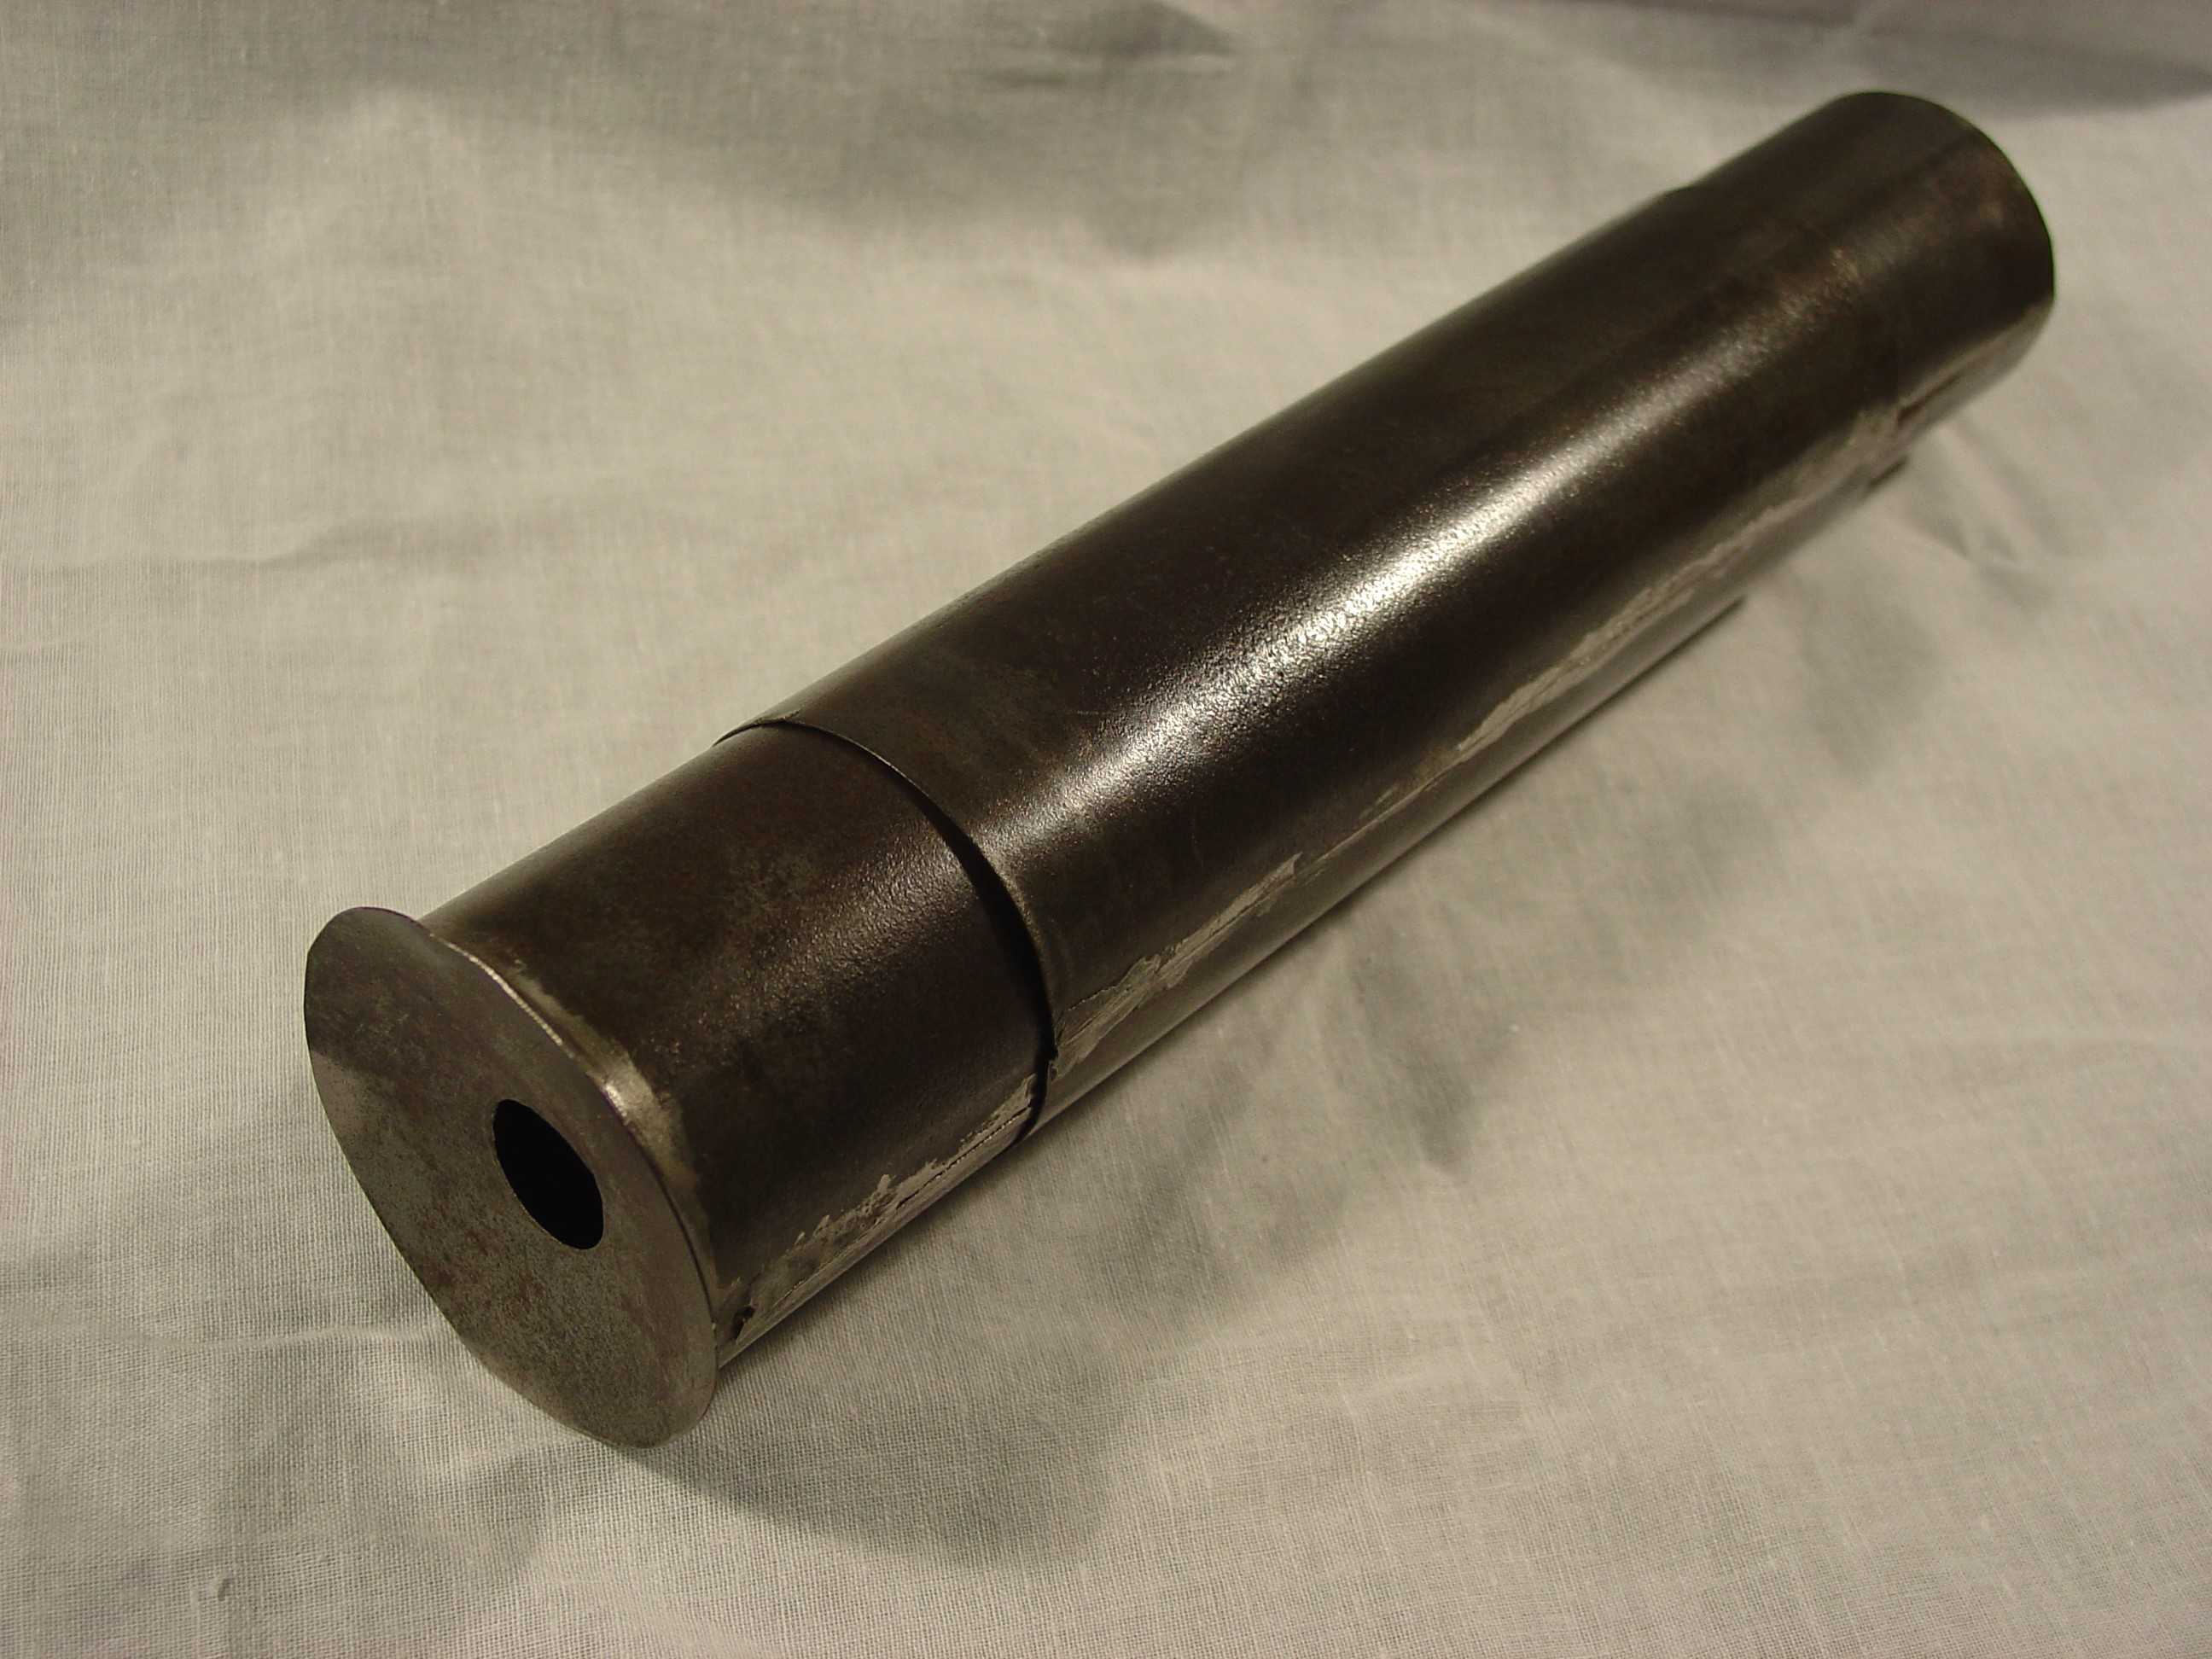
Reproduction of an optical device that Zacharias Snijder in 1841 claimed was an early telescope built by Zacharias Janssen. In 1858 Utrecht professor Pieter Harting claimed it to be a microscope, still attributed to Zacharias Janssen. Its actual function and
Specialty: lab-equipment
Anatomy: eye